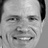
Emotion: happy